Charles de Gaulle's trip to South America

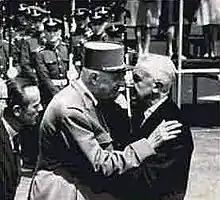
Argentine President Arturo Umberto Illia receiving de Gaulle during his visit to Argentina.

The trip to South America was meticulously prepared in advance by the Élysée protocol department and the Ministry of Foreign Affairs. On June 3, 1964, de Gaulle called a meeting of his Foreign Minister Couve de Murville, the Quai d'Orsay Chief of Protocol, Étienne Burin des Roziers, Secretary General of the Élysée Palace, and the ten French ambassadors of the countries he would be visiting. The aim is to outline the forthcoming trip and coordinate liaison between the various embassies. The task was difficult, as many parameters had to be reconciled: the length of visits to each country, transport, protocol, security, accommodation, choice of interpreters and Yvonne de Gaulle's specific program. Particular attention was paid to climate and altitude. It was decided to opt for the month of September to avoid extreme heat. To avoid high altitude differentials, de Gaulle was scheduled to fly from Bogota (2,640 m) to Quito (2,850 m) and then on to Cochabamba (2,570 m) in Bolivia. Because it was too high, Bolivia's capital, La Paz (3,600 m), was dropped from the schedule. In fact, de Gaulle passed through Lima, the Peruvian capital at sea level, before heading for Bolivia.